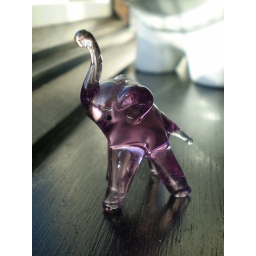
A little pink glass elephant from Italy....its all in the colour!